Samuel Reber II

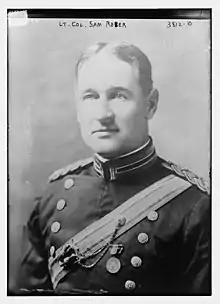
Lt. Col. Samuel Reber circa 1915

Colonel Samuel Reber, Sr. (October 16, 1864 – April 16, 1933) was an aviation pioneer in the Signal Corps.